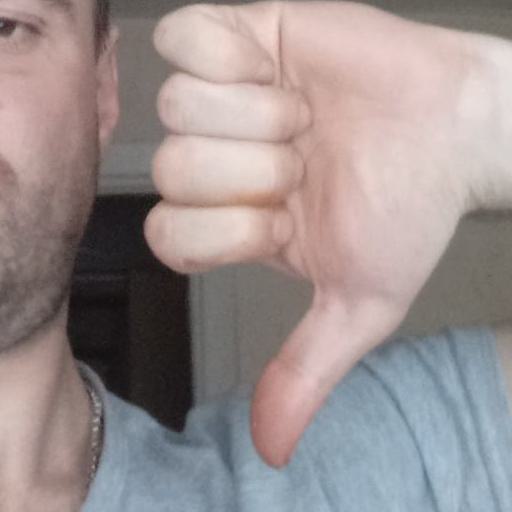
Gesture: dislike